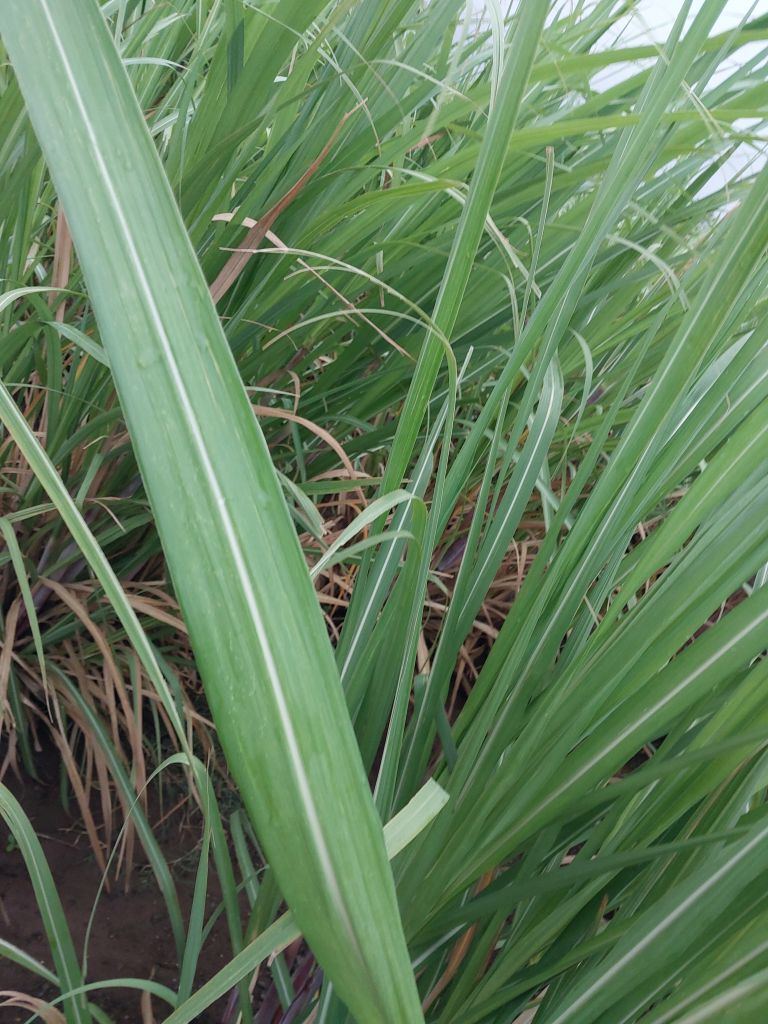
Label: Healthy